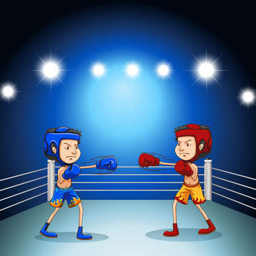
boxers boxing in the arena